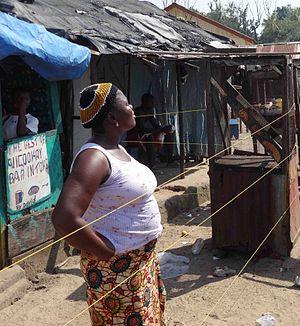
Femme étant mise en quarantaine à domicile durant 21 jours suite à la présence antérieure dans cette maison d'un malade touché par le virus Ebola. (Sierra-Leone, 2014).